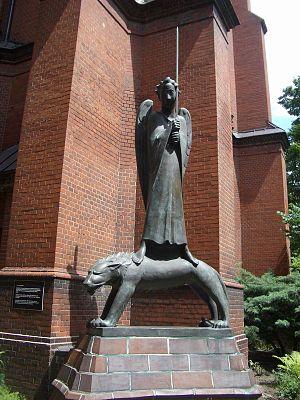
L'église Gethsémané est l'église la plus connue dans le quartier de Prenzlauer Berg, à Berlin, dans l'arrondissement de Pankow. L'église a été nommée d'après le jardin de Gethsémané au pied du Mont des Oliviers à Jérusalem. Les chrétiens vénèrent cet endroit où les douze Apôtres et de Jésus de Nazareth ont prié la veille de sa crucifixion et où il a été arrêté. Elle appartient à l’Église évangélique Berlin - Brandebourg - Haute Lusace silésienne, c'est l'une des trois églises évangéliques de Prenzlauer Berg.
Ernst Barlach, né le 2 janvier 1870 à Wedel, dans le Royaume de Prusse, et mort le 24 octobre 1938 à Rostock, dans le Reich allemand, est un sculpteur expressionniste allemand. Il a également travaillé comme concepteur et auteur. Il était belliciste avant la Première Guerre mondiale, mais sa participation à la guerre a changé sa point de vue et il est connu pour ses sculptures contre la guerre.